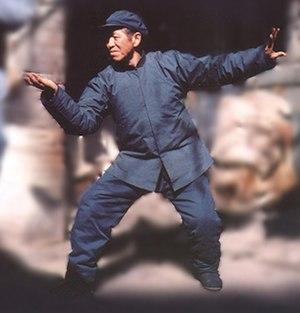
Tian Xiuchen appartient à la 2ᵉ génération de Taichi chuan du style Chen de Pékin.